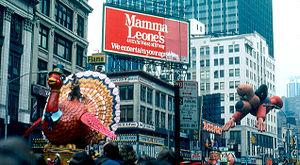
La Macy's Thanksgiving Day Parade est un cortège annuel créé par la chaîne de magasins américaine Macy's. Le défilé, d'une durée de trois heures, se tient à New York le jour d'Action de grâce, soit le quatrième jeudi de novembre.